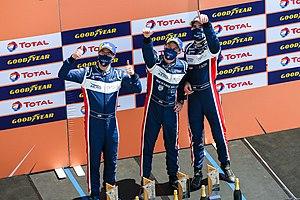
Podium des 4 Heures du Castellet 2020
L'European Le Mans Series 2020 est la dix-septième saison du championnat européen d'endurance. L'édition 2020 se déroule du 19 juillet au 1ᵉʳ novembre. Les cinq manches ont une durée de 4 heures